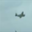
Label: airplane